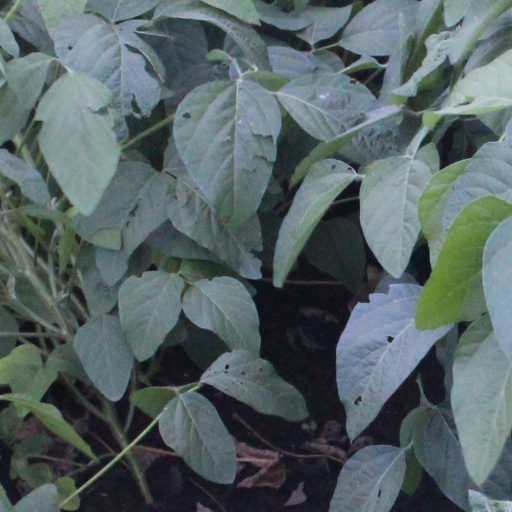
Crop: soybean